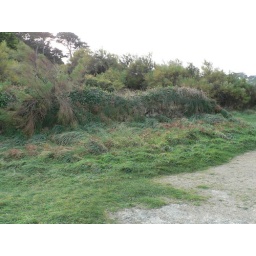
wind behind the rock format near Plage de Trestrignel. It was extremely strong. Note the way the grass is blown over.